Siege of Dubrovnik

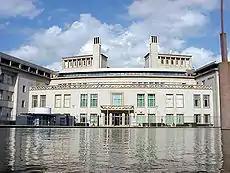
The Hague-based ICTY indicted five people for war crimes during the siege of Dubrovnik

On 7 December 1991, another ceasefire was agreed and the JNA force besieging Dubrovnik became largely inactive. In January 1992, the Sarajevo Agreement was signed by representatives of Croatia, the JNA and the UN, and fighting was paused. The United Nations Protection Force (UNPROFOR) was deployed to Croatia to supervise and maintain the agreement. Serbia continued to support the RSK. The conflict largely passed onto entrenched positions and the JNA soon retreated from Croatia into Bosnia and Herzegovina, where a new conflict was anticipated. The only exception was the Dubrovnik area, where the JNA attacked westward from Dubrovačko Primorje, pushing back elements of the HV's 114th and 116th Infantry Brigades and reaching the outskirts of Ston by the beginning of 1992.